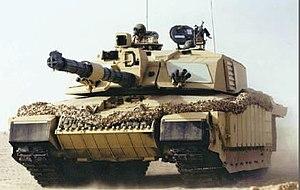
Le régiment de cavalerie The Queen’s Royal Lancers est une unité de la British Army.
Le FV4034 Challenger 2 est un char de combat britannique construit par Vickers Defence Systems et qui est en service depuis 1998 dans les armées du Royaume-Uni et d'Oman.